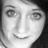
Emotion: happy